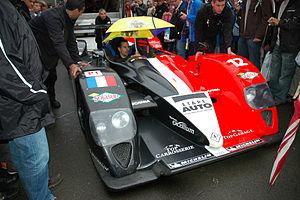
Signature, également connue sous les noms Signature Team, Signature Racing, Signature-Plus, Signatech-Nissan ou Signatech-Alpine, est une écurie française de sport automobile engagée dans différents championnats. Son siège est situé à Bourges dans le Cher.
Signature, également connue sous les noms Signature Team, Signature Racing, Signature-Plus, Signatech-Nissan ou Signatech-Alpine, est une écurie française de sport automobile engagée dans différents championnats. Son siège est situé à Bourges dans le Cher.
La Courage LC70 est une barquette de course en partie conçue par Courage pour concourir en catégorie LMP1 en Le Mans Series et aux 24 Heures du Mans.
La Courage LC70 est une barquette de course en partie conçue par Courage pour concourir en catégorie LMP1 en Le Mans Series et aux 24 Heures du Mans.